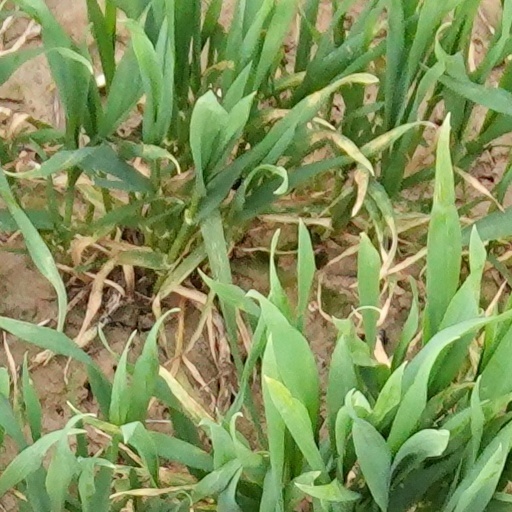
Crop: wheat